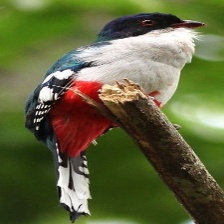
Species: CUBAN TROGON
Scientific name: PRIOTELUS TEMNURUS